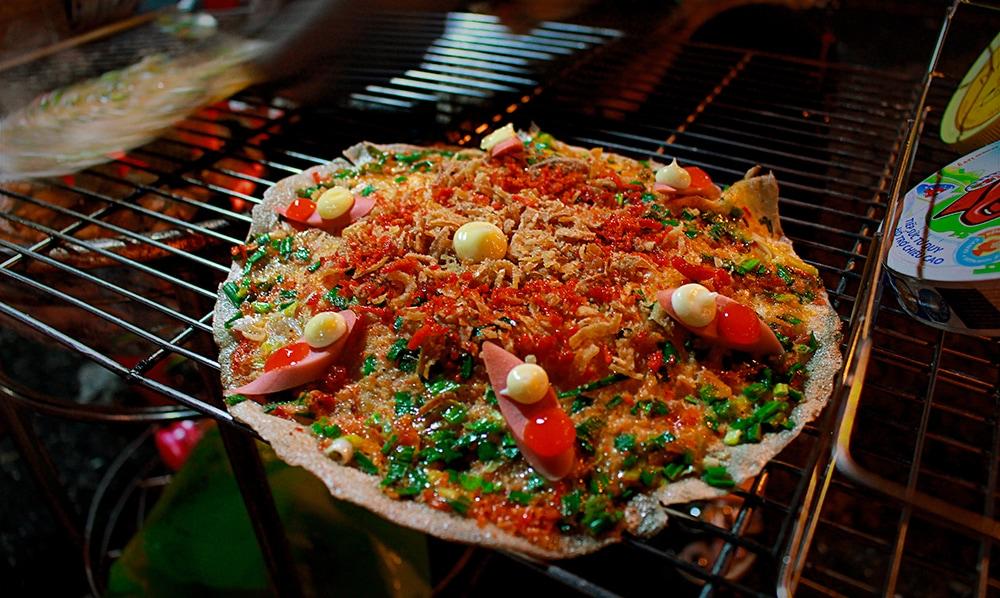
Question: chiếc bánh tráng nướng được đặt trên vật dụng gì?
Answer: chiếc bánh tráng nướng được đặt trên cái vỉ nướng